Norman Cross Prison

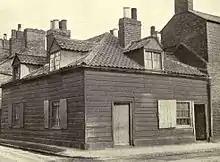
Building removed from Norman Cross in April 1816 and converted to cottages in Peterborough; photographed in 1913

Many prisoners at Norman Cross made artefacts such as toys, model ships and dominoes sets from carved wood or animal bone, and straw marquetry. Examples of the prisoners' craftwork were sold to visitors and passersby. Some highly skilled prisoners were commissioned by wealthy individuals, some of the prisoners becoming very rich in the process. Archdeacon William Strong, a regular visitor to the prison, notes in his diary of 23 October 1801 that he provided a piece of mahogany and paid a prisoner £1 15s 6d to build a model of the Block House and £2 2s for a straw picture of Peterborough Cathedral.